Pura Ulun Danu Batur

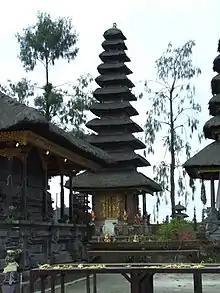
The 11-tiered Meru tower ("pelinggih") of the inner sanctum of Pura Penataran Agung Batur.

Pura Batur comprises nine different temples, containing in total of 285 shrines and pavilions dedicated to the gods and goddesses of water, agriculture, holy springs, art, crafts, and more. Pura Penataran Agung Batur, the principal temple, has five main courtyards. Its most dominant shrines are the 11-tiered meru situated in the inner and most sacred courtyard, three 9-tiered merus dedicated to Mount Batur, Mount Abang, and Ida Batara Dalem Waturenggong, the deified king of the Gelgel dynasty who ruled from 1460 to 1550. The eight other temples are Penataran Pura Jati, Pura Tirta Bungkah, Pura Taman Sari, Pura Tirta Mas Mampeh, Pura Sampian Wangi, Pura Gunarali, Pura Padang Sila, and Pura Tuluk Biyu.